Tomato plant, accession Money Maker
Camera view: bottom (45 deg); turntable rotation: 90 degrees
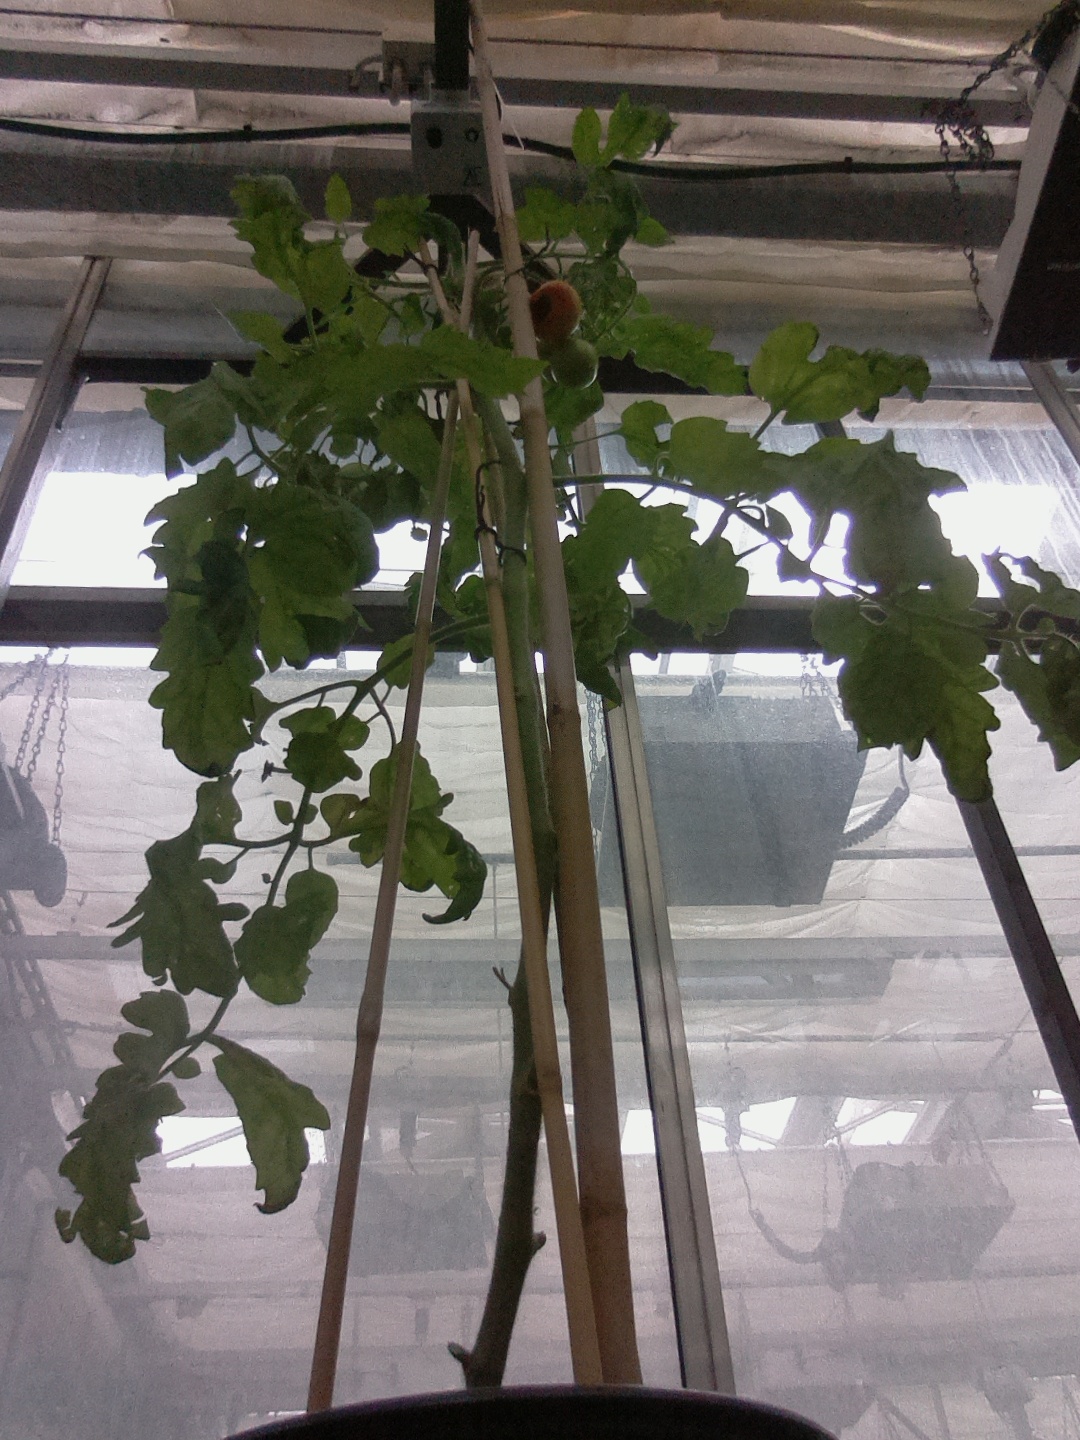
BBCH growth stage 80: fruits start showing typical ripe color (orange -> red)